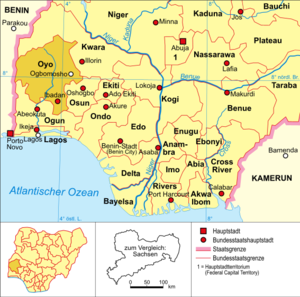
Ogbomoso ou Ogbomosho est une ville du sud-ouest du Nigeria dans l'État d'Oyo. La population de la ville était de 299 535 habitants en 2006, majoritairement de l'ethnie Yoruba.